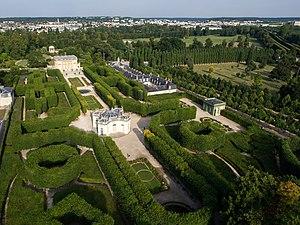
Vue aérienne du Petit Trianon, domaine de Versailles en France